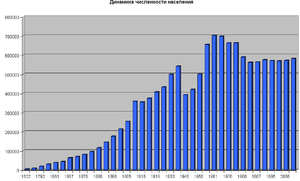
Düsseldorf est une ville de l'ouest de l'Allemagne. Capitale et deuxième plus grande ville du Land de Rhénanie-du-Nord-Westphalie, située principalement sur la rive droite du Rhin, elle se trouve aux limites occidentales de la vaste agglomération de Rhin-Ruhr qui regroupe environ 11 300 000 habitants. Septième plus grande ville d'Allemagne, Düsseldorf a une population de 601 074 habitants. En 2018, la qualité de vie à Düsseldorf est l'une des meilleures au monde selon le classement Mercer.